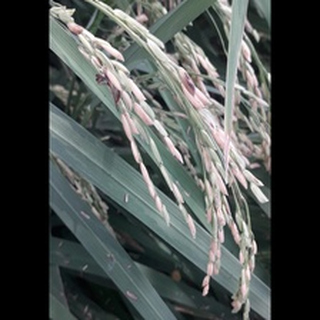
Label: diseased_rice